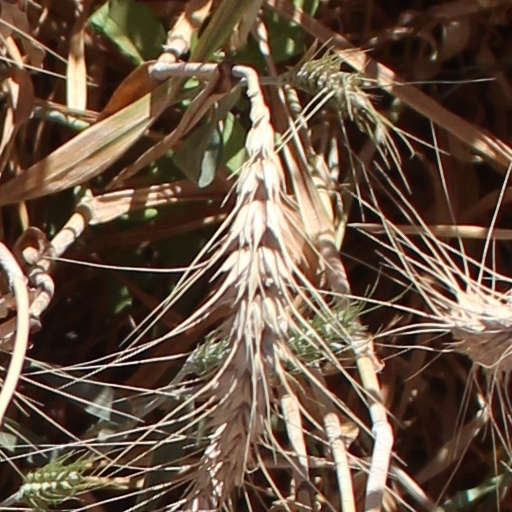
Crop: wheat